CHML

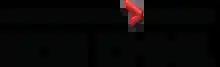
Former logo

CHML's 1927 debut broadcast was typical of its era. Hamilton's mayor gave a brief talk, and then a series of local artists performed live from the new station's studios. The evening's master of ceremonies was tenor Fred Trestrail, who had become well known as a vocalist on CFRB in Toronto. Throughout CHML's early years, the station's programming was a combination of music, news, sports and stock market reports, and religious sermons from area clergy. The music was provided by local performers: one frequent guest was contralto Olive Barlow, and other guest entertainers came from the Tivoli Theatre in downtown Hamilton. The station was an affiliate of CBC Radio's Dominion Network from 1944 until the network dissolved in 1962.